Highflyer-class cruiser

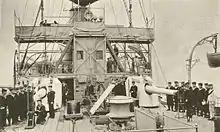
The two 6-inch guns on "Hermes"s quarterdeck

The "Highflyer"-class cruisers were essentially repeats of the previous , albeit with a more powerful armament and propulsion machinery. They were designed to displace . The ships had an overall length of , a beam of and a draught of . Their crew consisted of 470 officers and other ranks.